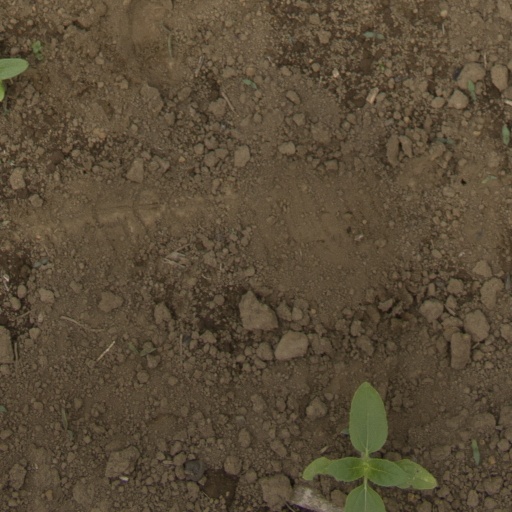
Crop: Jerusalem artichoke